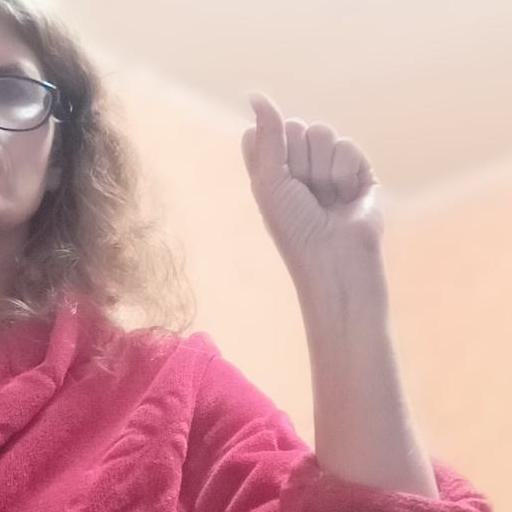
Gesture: fist